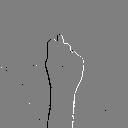
ASL letter: t